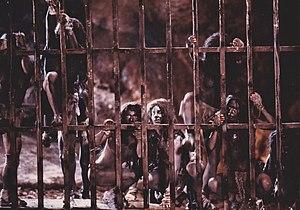
Scène de l'opéra de Verdi ""Vien Macbetto, eccolo qua..."" que le réalisateur Claude d'Anna a tournée dans les Grottes de Han."
Claude d'Anna est un réalisateur, dramaturge et metteur en scène français né le 31 mars 1945 à Tunis.